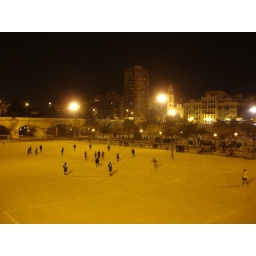
Midnight football (soccer) in the dried up river bed in Valencia